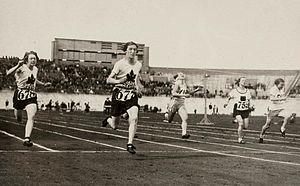
Ethel Smith (à gauche) et Bobbie Rosenfeld (deuxième à partir de la gauche), du Canada, peut-être à la demi-finale de l'épreuve du 100 mètres femmes, aux 28e Jeux Olympiques d'été
L'épreuve du 100 mètres féminin aux Jeux olympiques de 1928 s'est déroulée les 30 et 31 juillet 1928 au Stade olympique d'Amsterdam, aux Pays-Bas. Il s'agit de la première compétition féminine d'athlétisme disputée lors des Jeux olympiques de l'ère moderne. Elle est remportée par l'Américaine Betty Robinson.
Fanny « Bobbie » Rosenfeld est une athlète canadienne spécialiste du 100 mètres dont elle remporte deux médailles olympiques.